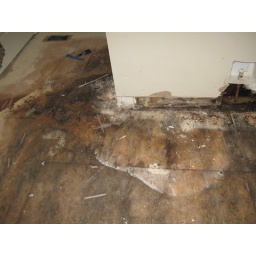
And this was the moldy sub floor we found in 3/4 of the kitchen